Temple of One Thousand Buddhas

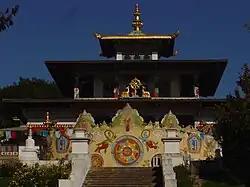
Temple of One Thousand Buddhas, in La Boulaye, Saône-et-Loire, Burgundy

The Temple of One Thousand Buddhas is a Tibetan Buddhist temple in the commune of La Boulaye, located in the French region of Burgundy. The temple, founded in 1987, follows the Karma Kagyu tradition. It lies in the middle of Dashang Kagyu Ling, a Buddhist retreat center established by the Tibetan lama, Kalu Rinpoche in 1974.